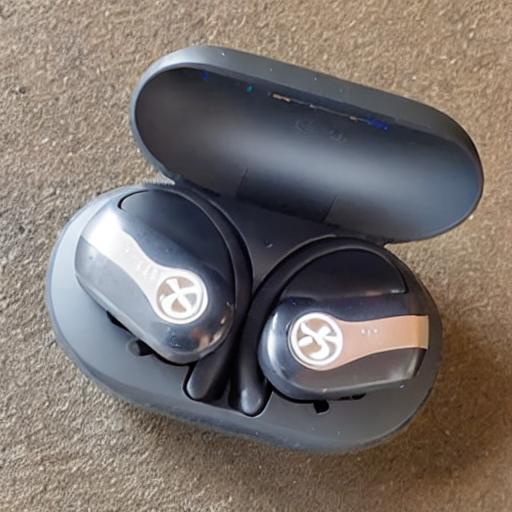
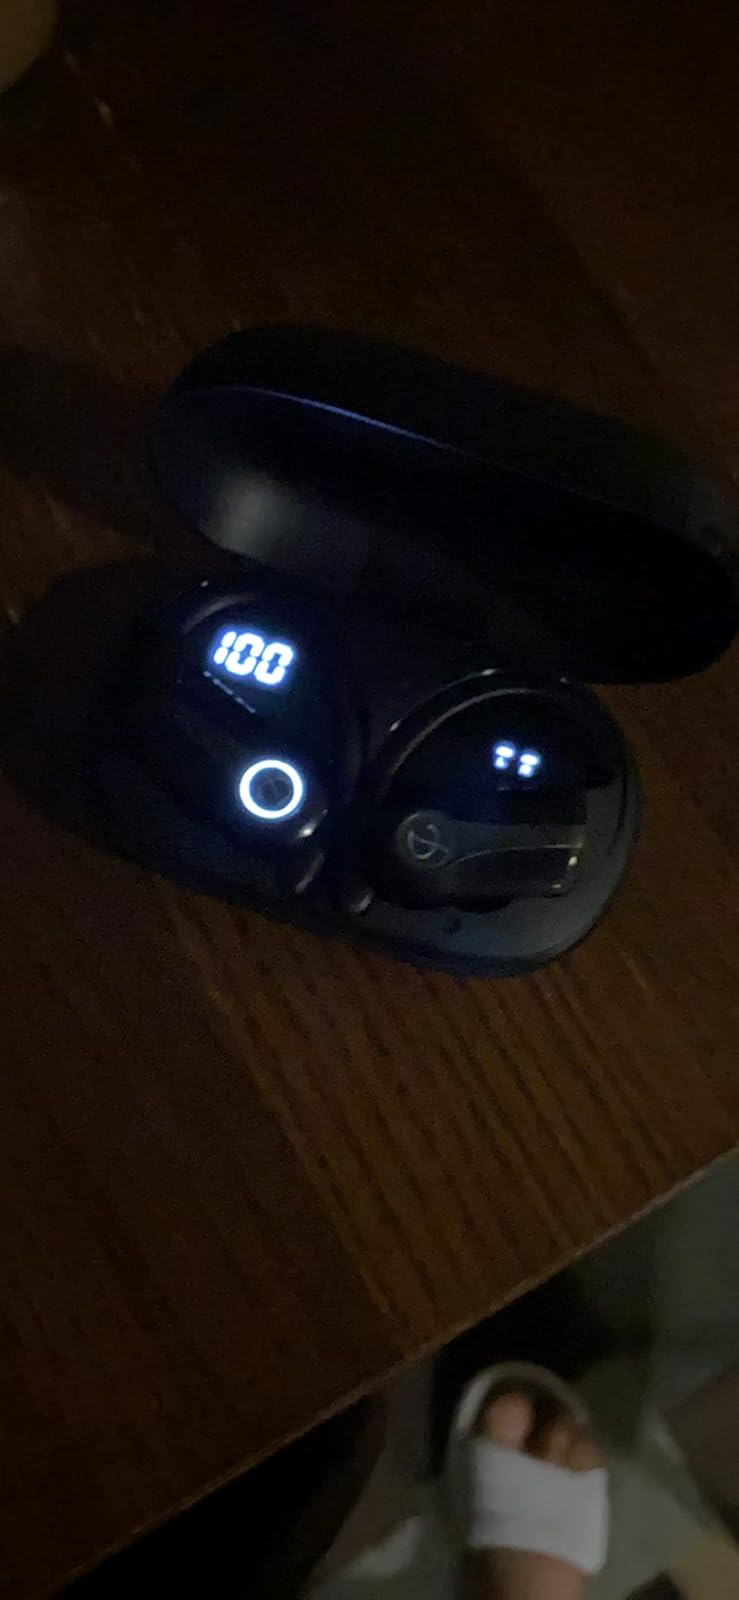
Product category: earbuds
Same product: no